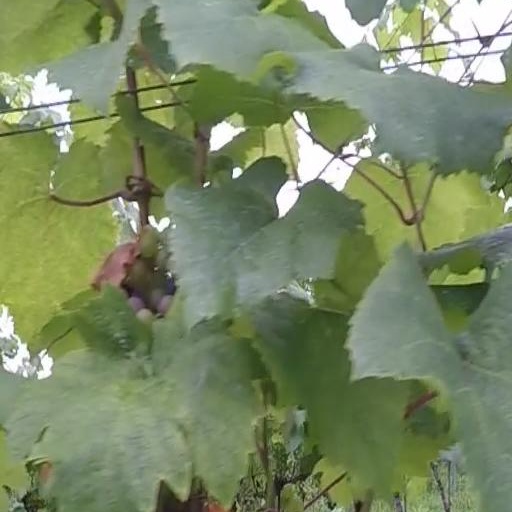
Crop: grape